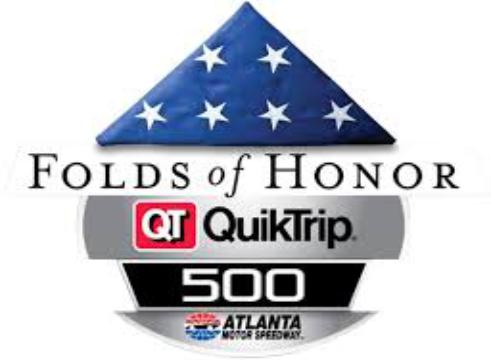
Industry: Others